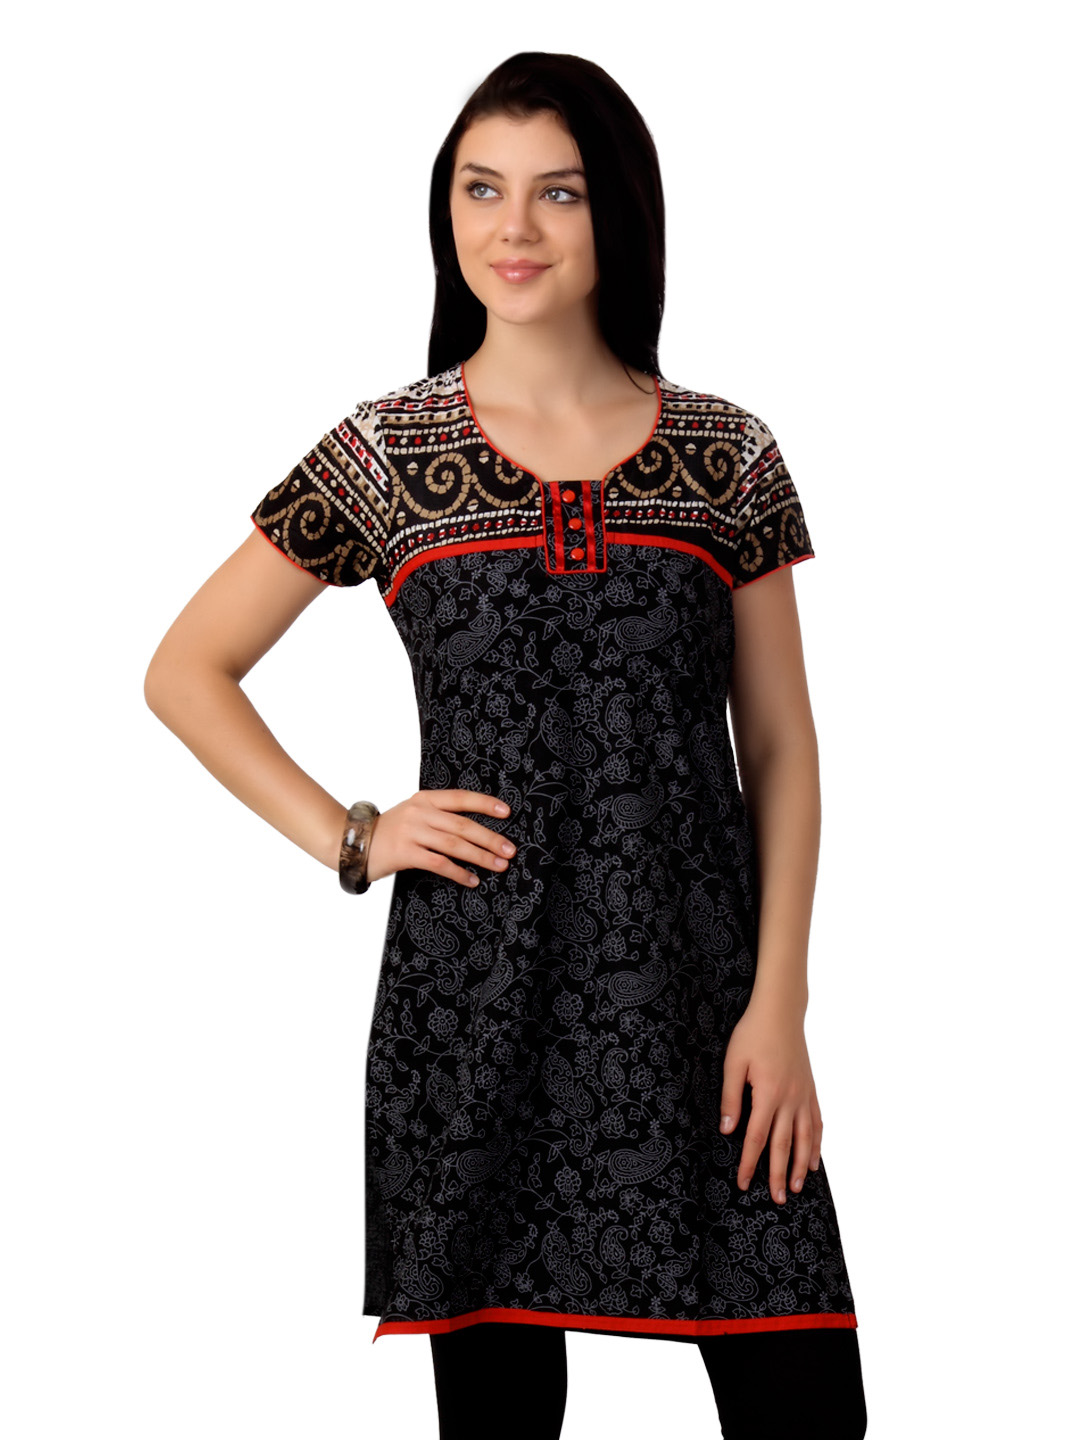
Alayna Women Black & Grey Kurta
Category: Apparel / Topwear / Kurtas
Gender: Women
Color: Black
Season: Fall 2012
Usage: Ethnic